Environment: lab
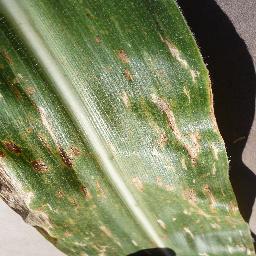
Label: gray_leaf_spot